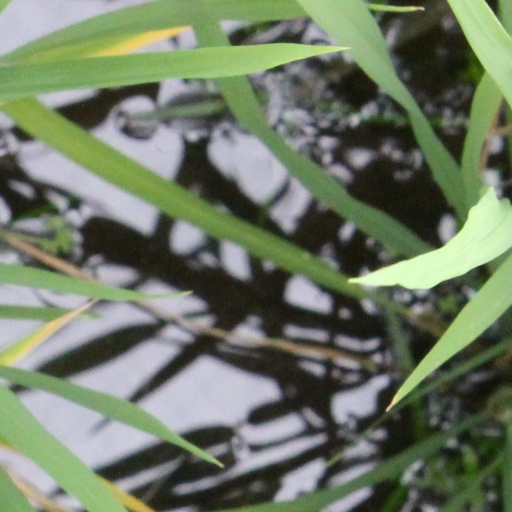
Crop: rice